Italian Civil War

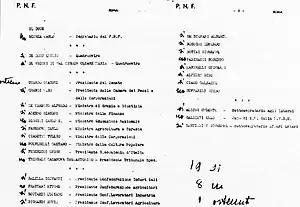
The official outcome of the vote of the Grandi agenda

After the murder of the socialist deputy Giacomo Matteotti (1924) and the decisive assumption of responsibility by Mussolini, the process of totalitarianization of the State began in the Kingdom of Italy, which will give rise to ever greater control and severe persecution of opponents, at risk of imprisonment and confinement.